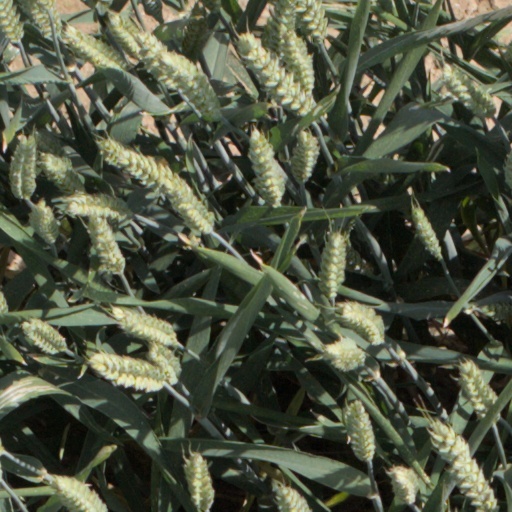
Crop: wheat